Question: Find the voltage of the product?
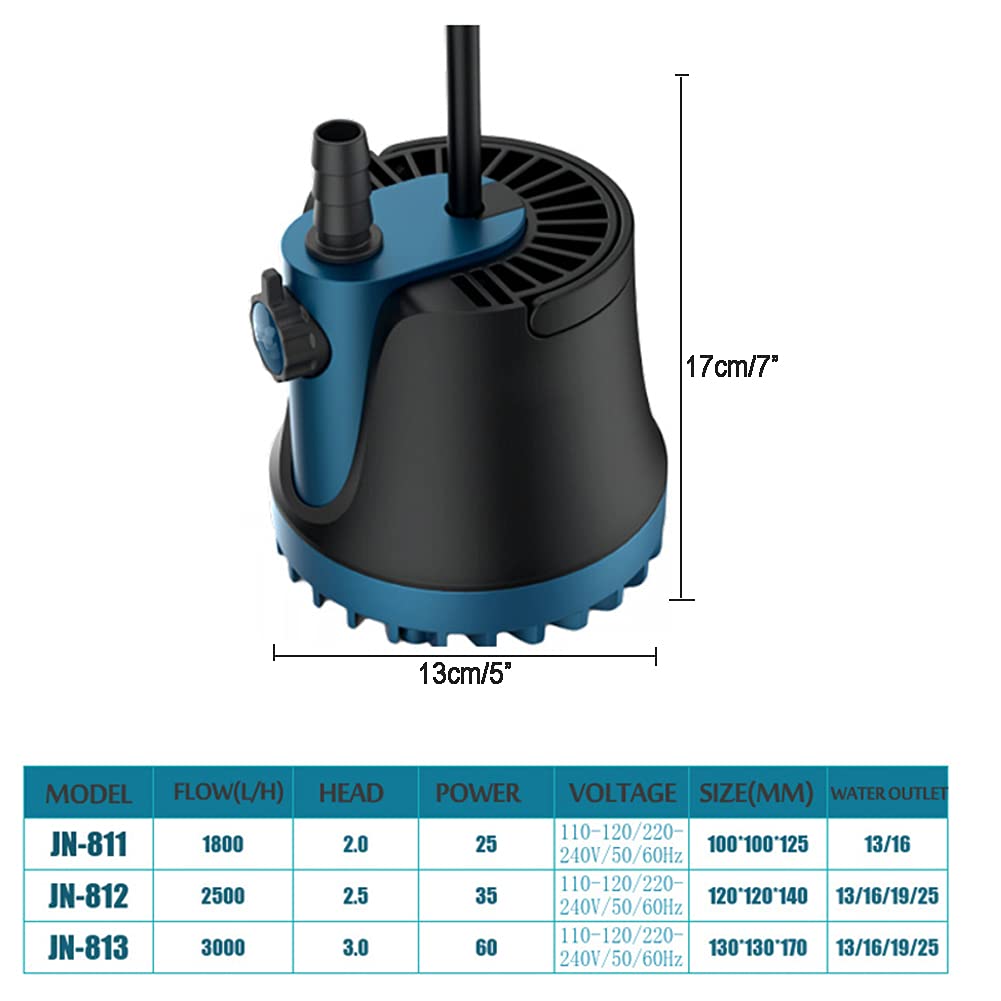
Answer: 240.0 volt